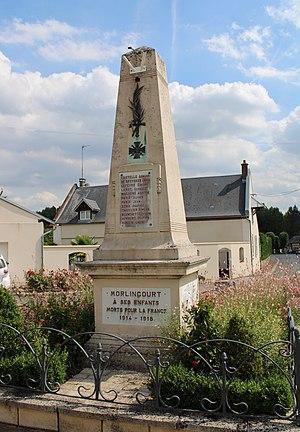
Le monument aux morts
Morlincourt est une commune française située dans le département de l'Oise en région Hauts-de-France.